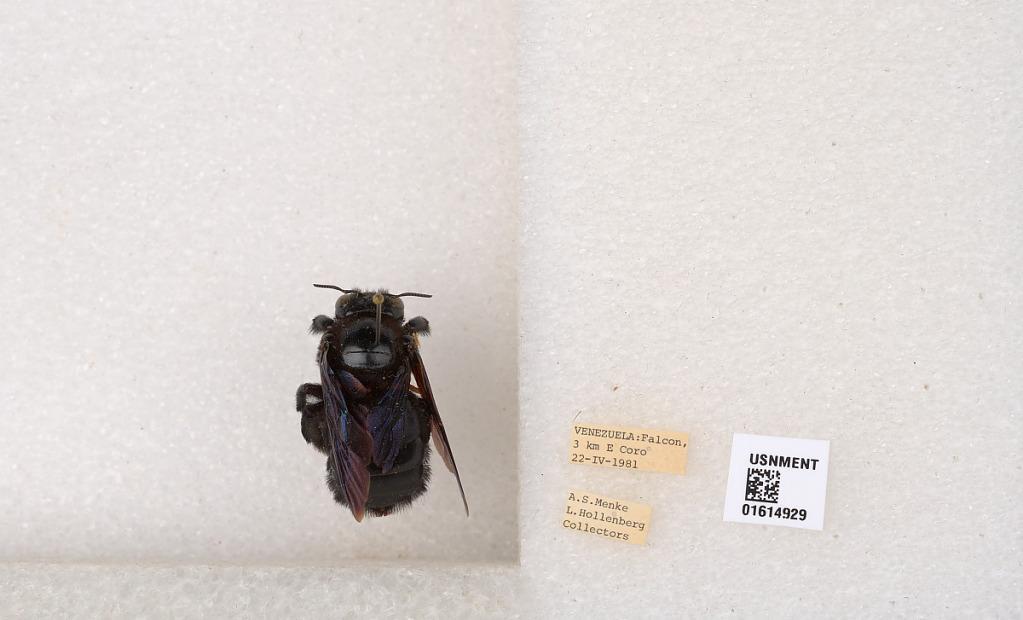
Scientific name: Xylocopa (Neoxylocopa) transitoria Pérez
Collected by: A. Menke & L. Hollenberg
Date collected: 1981-4-22
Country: Venezuela
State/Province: Falcon
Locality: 3 km E Coro